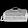
Label: Bag